Peruvian Amazon Company

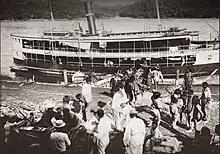
The "Liberal" steamship, owned by the Peruvian Amazon Company. In W. E. Hardenburg's book, he mentions that natives are frequently brought aboard the company's steamships to be sold as slaves in Iquitos.

Captain Thomas William Whiffen ventured to the Putumayo region in April 1908, with one of the main intentions of his trip being to solve the disappearance of Robuchon. Whiffen was a British military officer who had been wounded during the Boer War. This injury allowed Whiffen to travel to the Putumayo while still in service. Near the end of October 1908, Whiffen and his expedition found the remains of a deserted shelter, which John Brown confirmed as Robuchon's last camp. John Brown originally accompanied Robuchon on his trip as well but left Eugène to find help for the French explorer. Eight "broken photograph plates" were unearthed along with an eyepiece of a sextant. A wrecked raft was also found that Brown confirmed to be Robuchon's, but the raft had no clues. Whiffen and his group returned to La Chorrera on 22 February 1909, with the disappearance of Robuchon still unsolved. Whiffen concluded that Eugène probably died in March or April 1906.